Sussex Militia

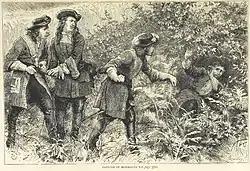
The capture of the Duke of Monmouth (19th Century engraving).

After the Stuart Restoration, The King's Sole Right over the Militia Act 1661 and the City of London Militia Act 1662 re-established the English Militia under the control of the king's lords-lieutenant, the men to be selected by ballot. This was popularly seen as the 'Constitutional Force' to counterbalance a 'Standing Army' tainted by association with the New Model Army that had supported Cromwell's military dictatorship.